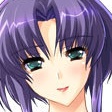
Portrait style: Anime Portrait